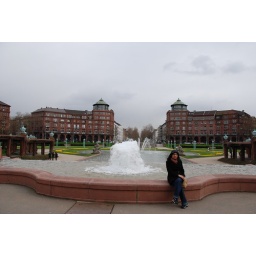
Day 6: Sheethu in the parks around the water tower